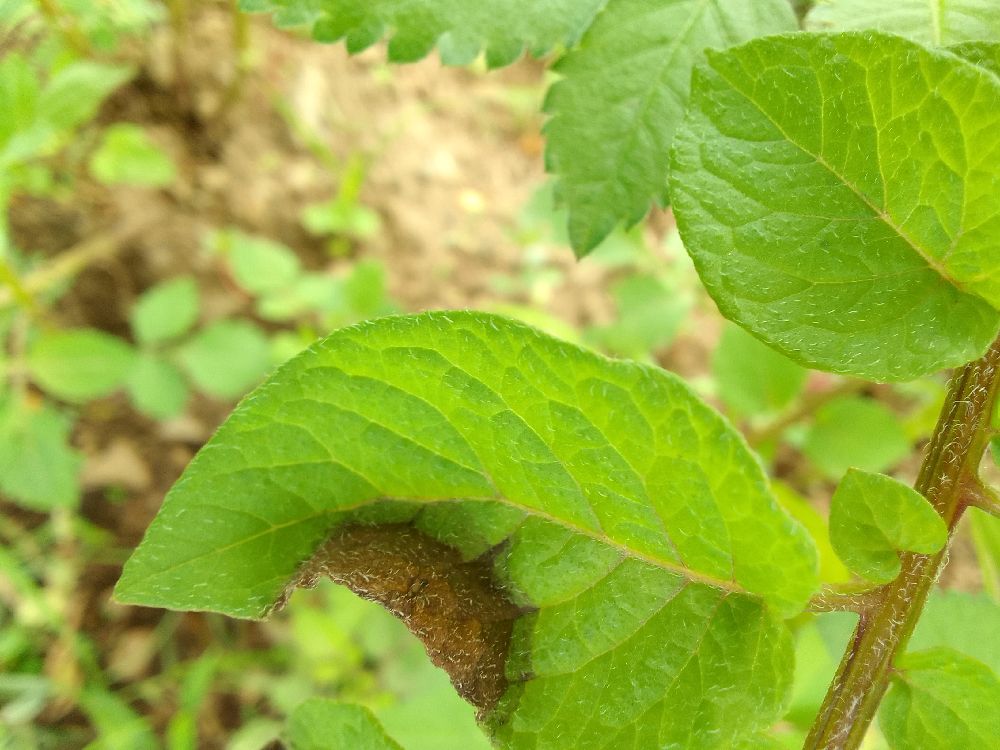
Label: Late blight